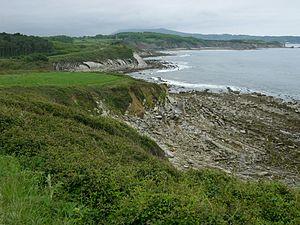
Corniche basque de Ciboure à Hendaye Urrugne Pyrénées-Atlantiques France
Hendaye /ɑ̃.daj/ est une commune du Pays basque français, dans le département des Pyrénées-Atlantiques en région Nouvelle-Aquitaine. Elle est à la pointe sud-ouest de la France et la dernière ville côtière avant l'Espagne.
La Corniche basque est un espace naturel protégé, qui s'étend sur une dizaine de kilomètres, de Ciboure à Hendaye dans le département des Pyrénées-Atlantiques, où falaises et criques se succèdent.